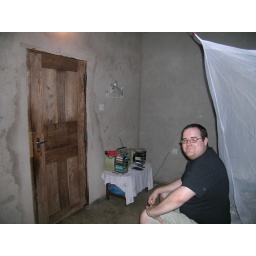
bedroom in Matthias' house